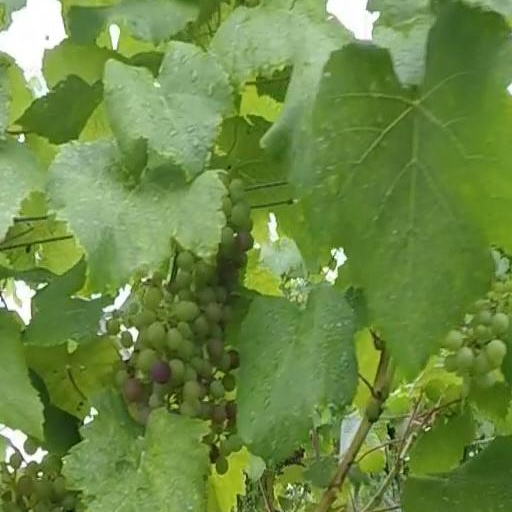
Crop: grape